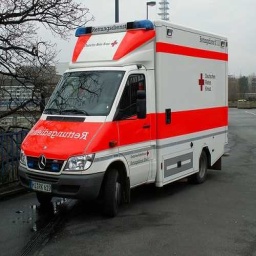
Label: ambulance